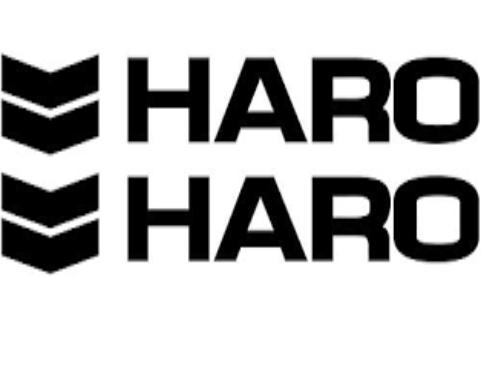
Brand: haro bikes
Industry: Transportation